Myx Music Awards 2009

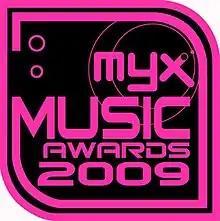

The following is a list of winners in the 2009 MYX Music Awards, held at the Meralco Theater, Ortigas Center.